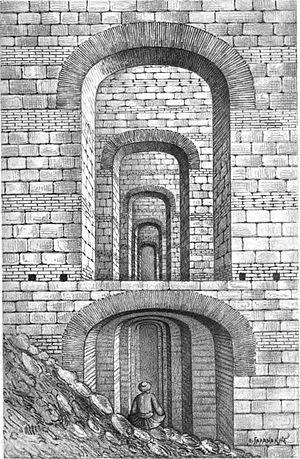
La prison dite d'Anemas est un imposant édifice byzantin faisant partie des murs de la cité de Constantinople. Son nom fait référence à Michel Anemas, général byzantin qui se souleva sans succès contre l'empereur Alexis Ier Comnène et qui fut la première personne emprisonnée dans ce bâtiment. Dans les derniers siècles de l’empire, quatre empereurs y seront emprisonnés : Andronic Comnène, Andronic IV Paléologue, Jean V Paléologue et le futur empereur Manuel II.